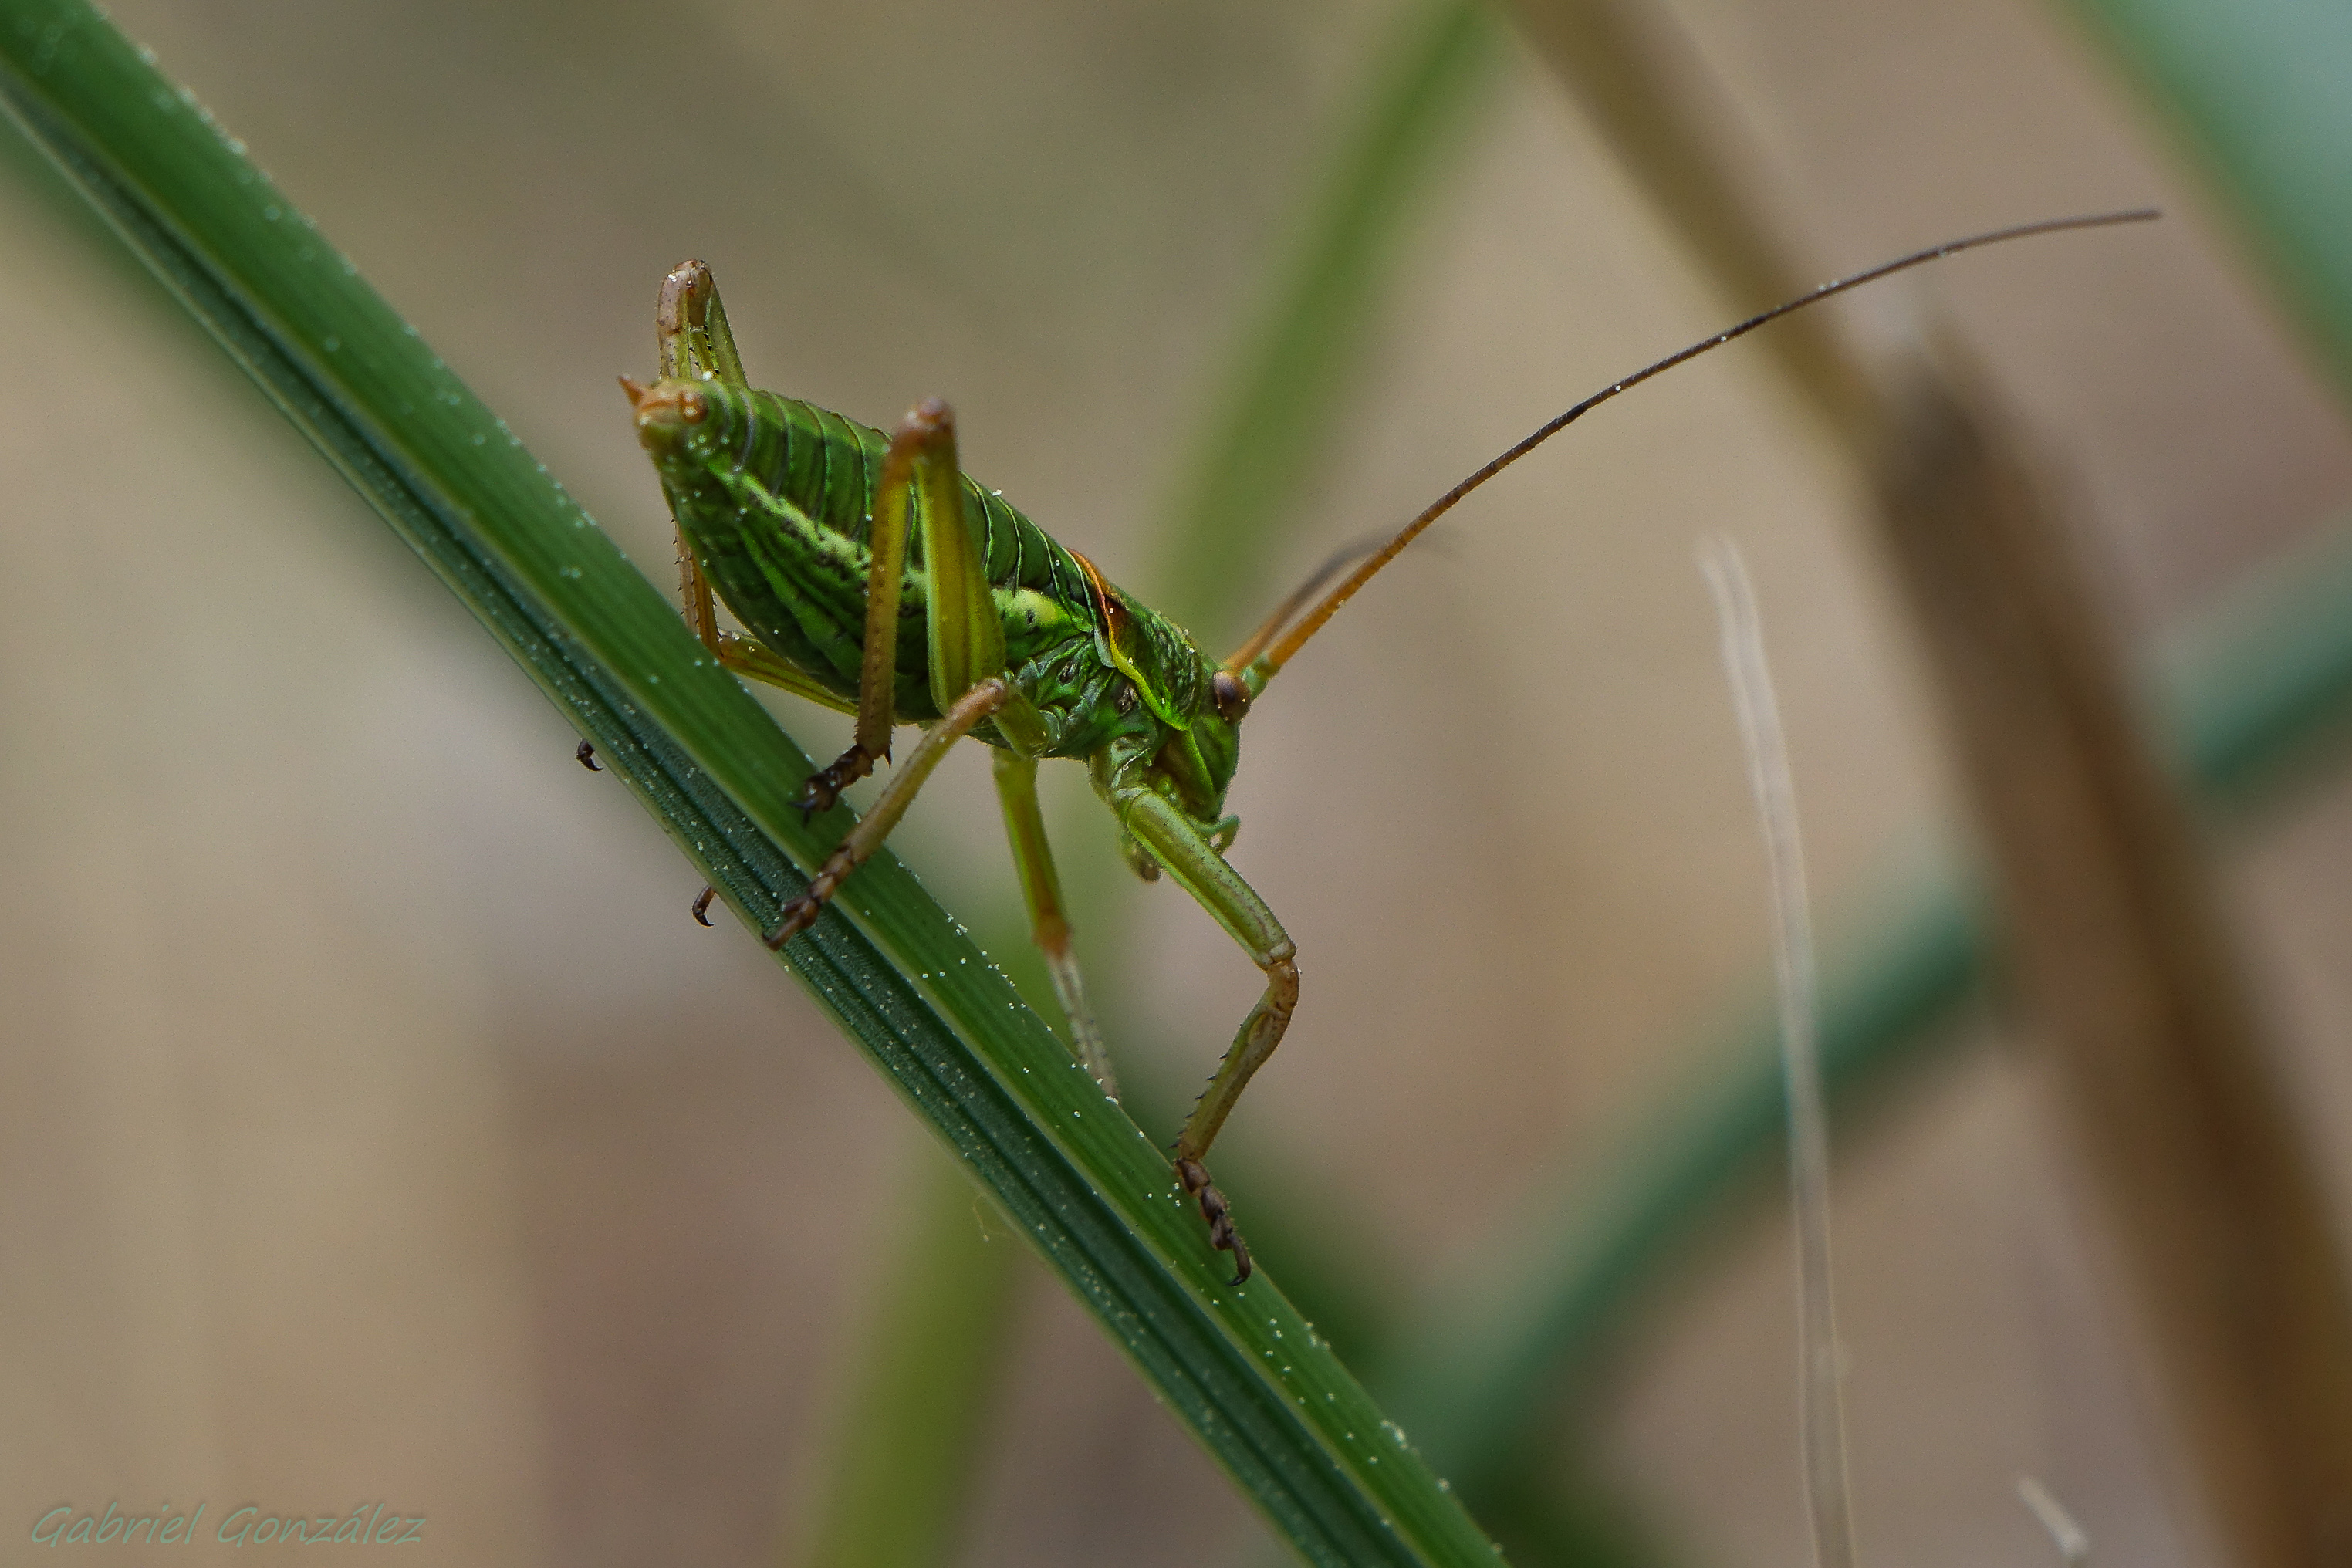
nature, green, insect, macro, fauna, invertebrate, close up, animals, mantis, naturaleza, damselfly, grasshopper, locust, ggl1, gaby1, xovesphoto, animales, sonyrx10, rx10, marumi, gphoto, gabrielcorua, xelodegalicia, marumidhgmacro3, macro photography, arthropod, plant stem, net winged insects, cricket like insect